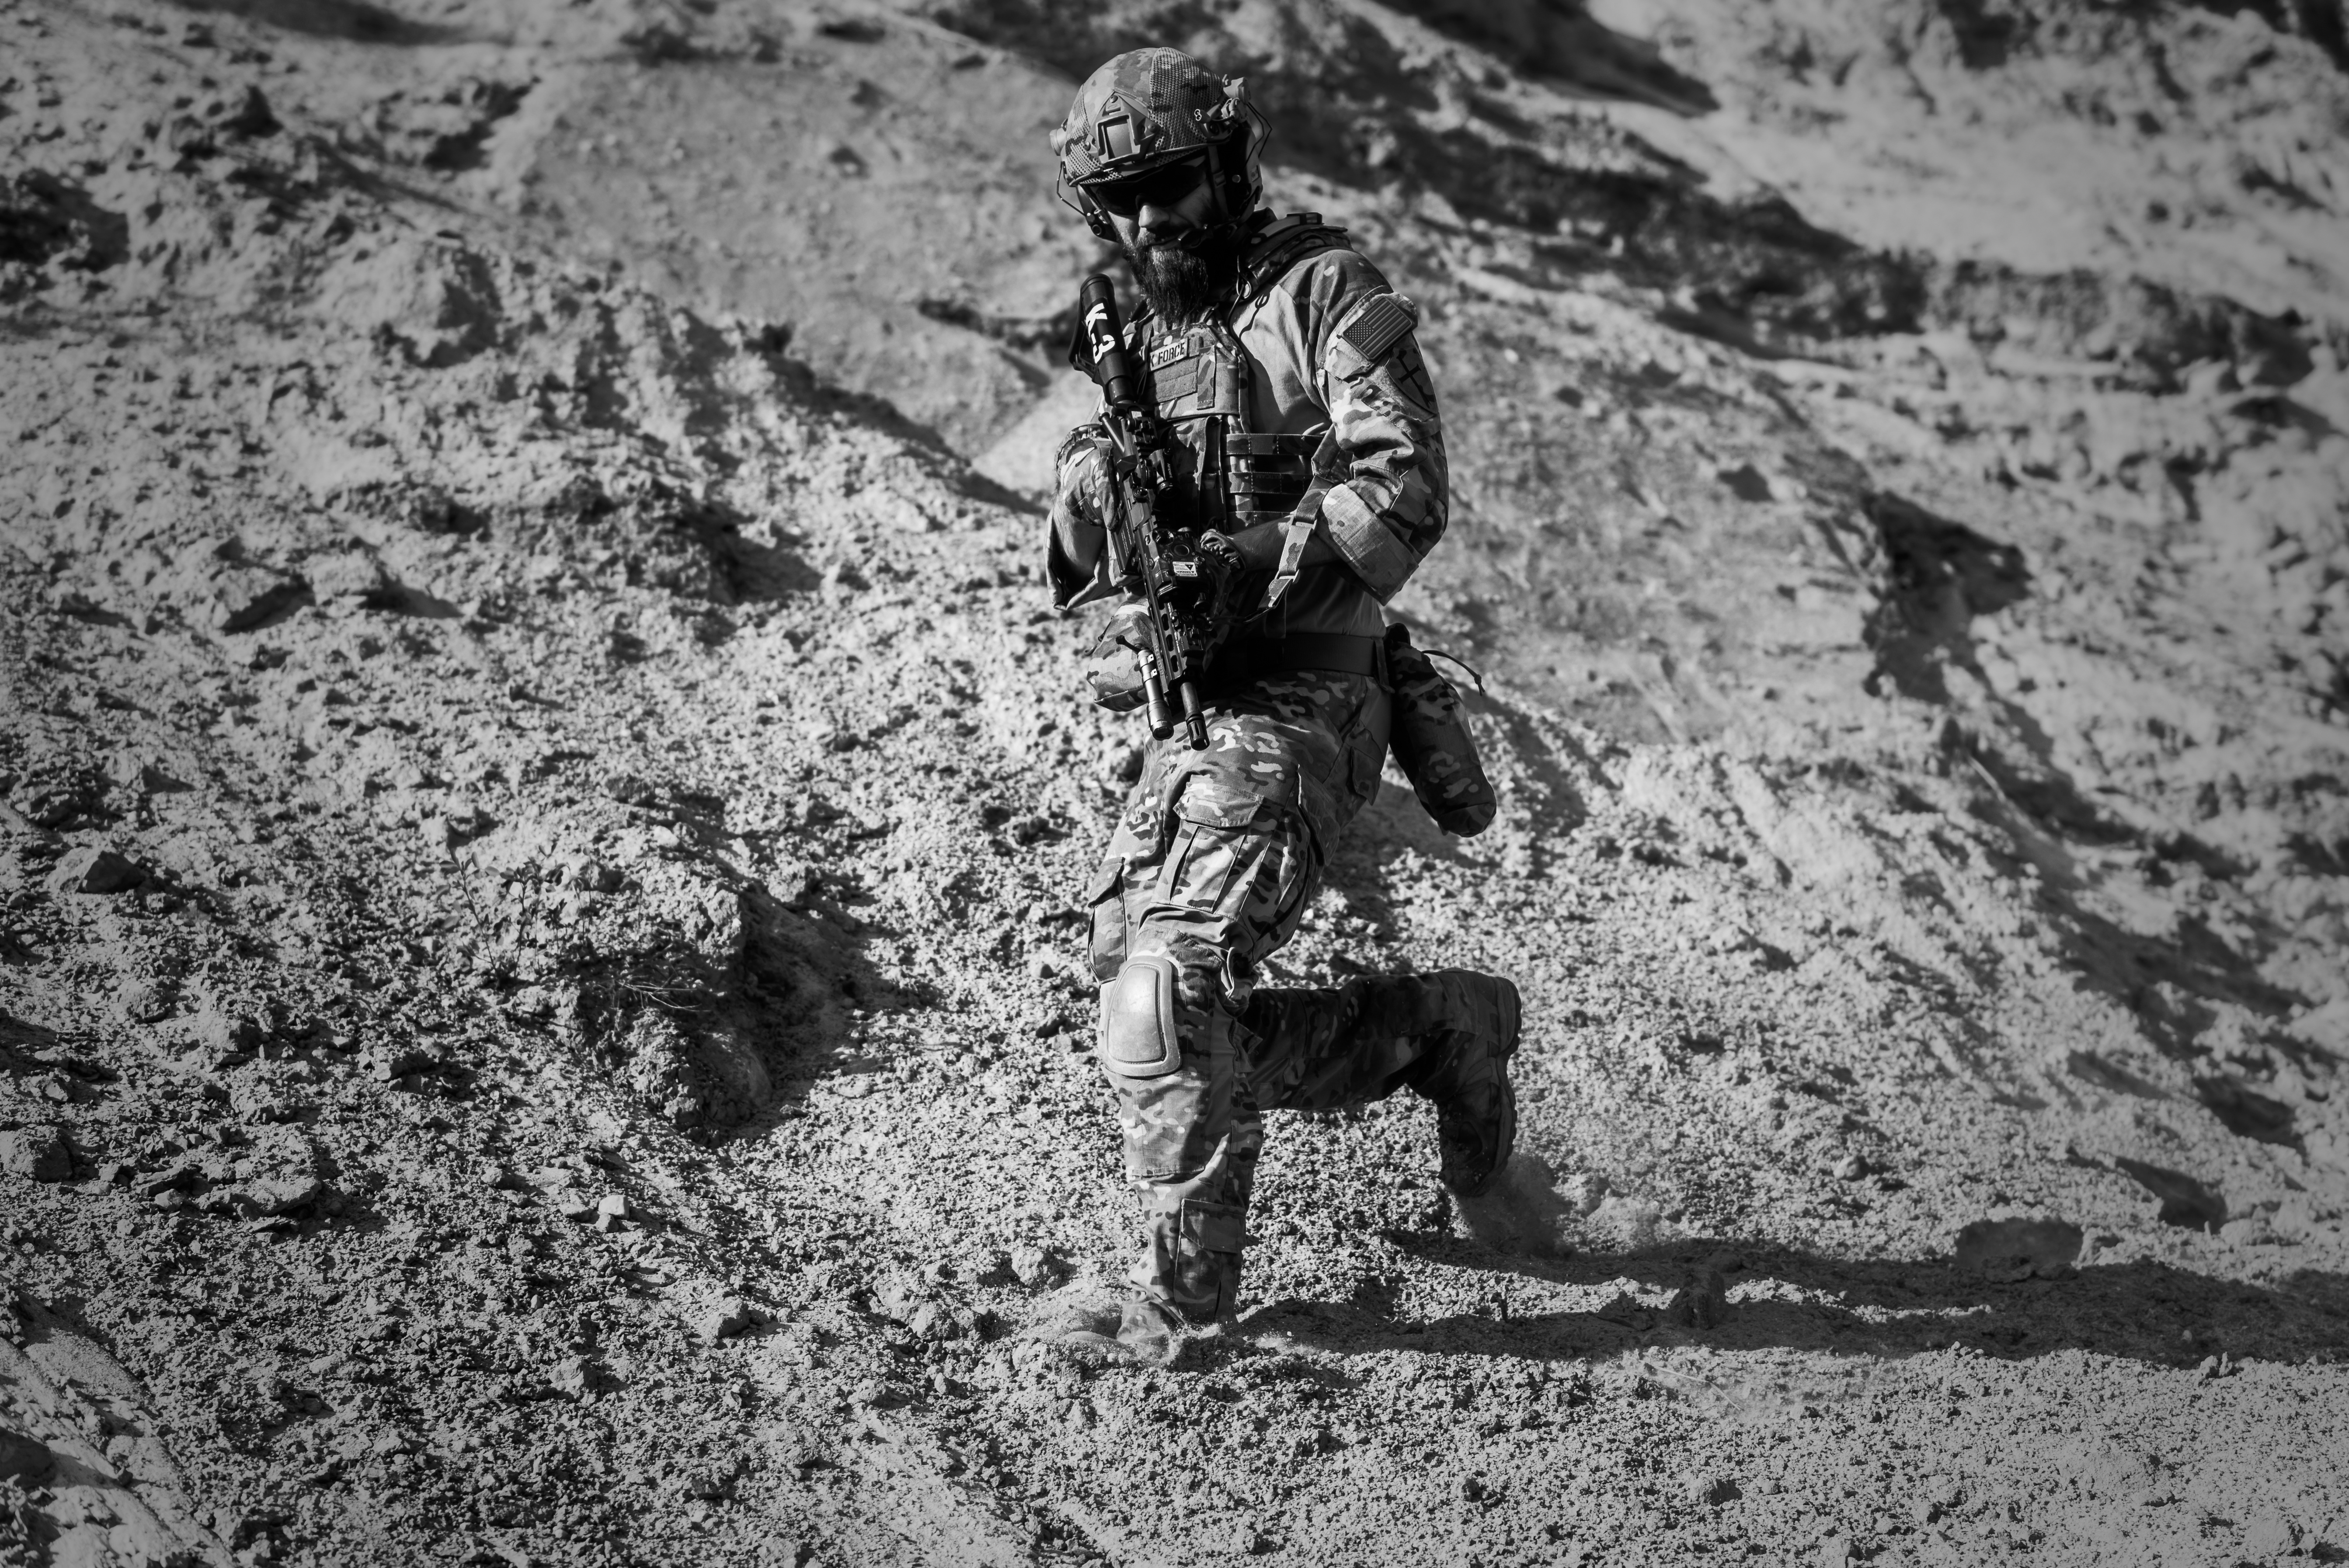
man, sand, person, black and white, desert, military, soldier, army, action, monochrome, weapon, activity, gun, uniform, active, combat, infantry, monochrome photography